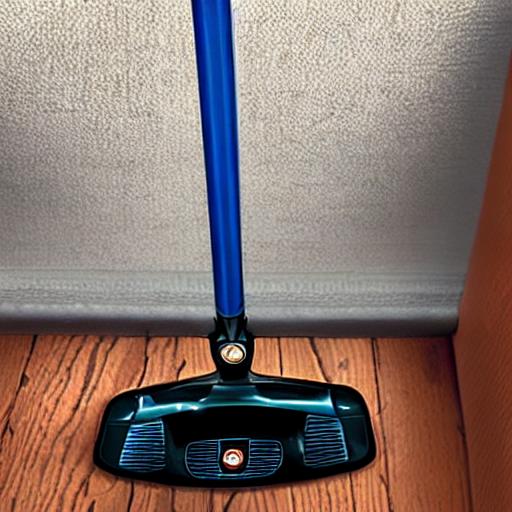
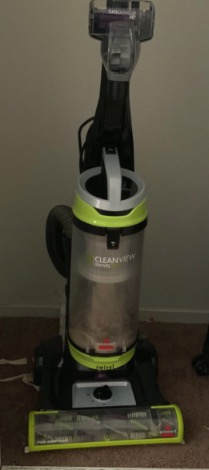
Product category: items_vacuum
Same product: no